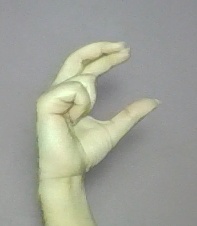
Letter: thal